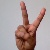
The image shows a hand gesture representing the letter 'V' in Indian Sign Language.